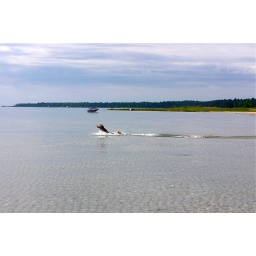
happiness -- chasing a ball in the water